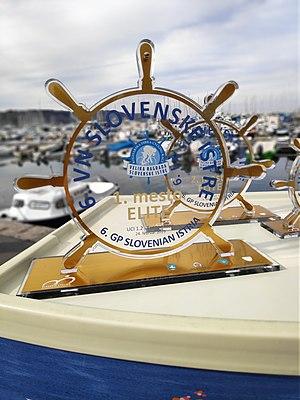
Le Grand Prix Slovenian Istria est une course cycliste sur route masculine slovène. Créé en 2014. Il fait partie de l'UCI Europe Tour depuis sa création, en catégorie 1.2.